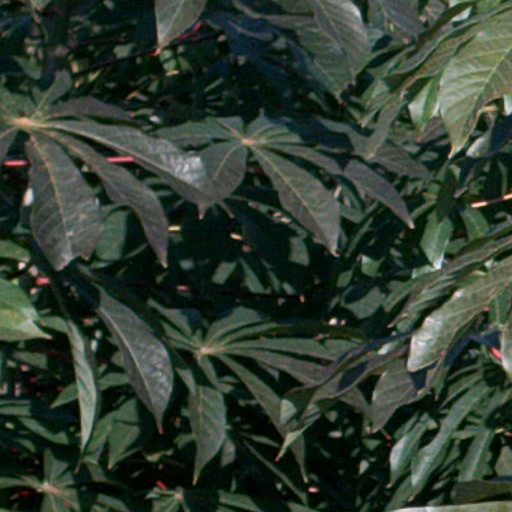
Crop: cassava